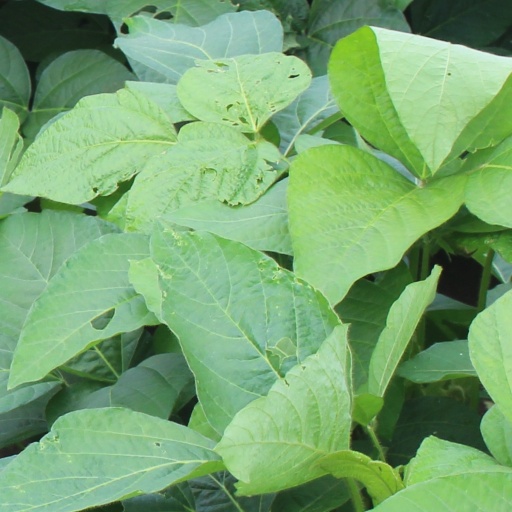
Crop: soybean